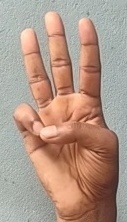
ASL sign: 6